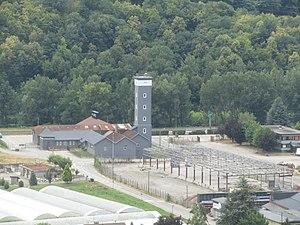
La tour héritée des salines puis repère pour la fonderie
Mâcot-la-Plagne est une ancienne commune française située dans le département de la Savoie en région Rhône-Alpes.